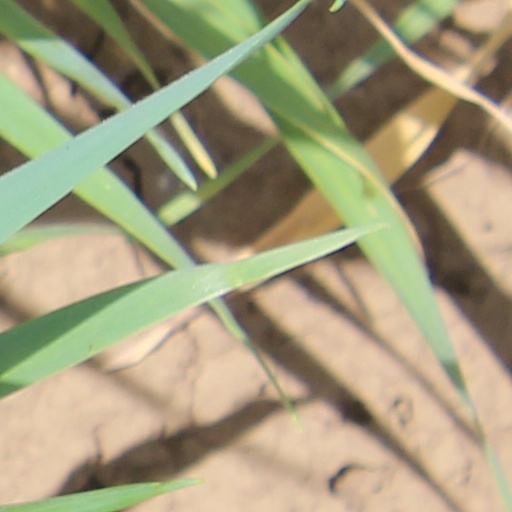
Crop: wheat